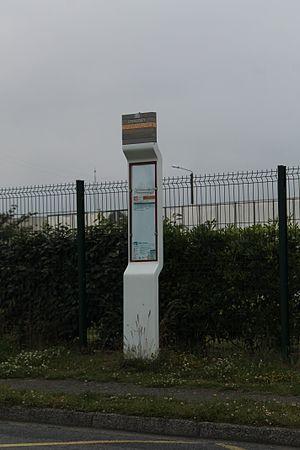
Réseau TUB - Arrêt Chaussey
Les Transports urbains briochins, abrégés en TUB, sont un service de transport en commun organisé par Saint-Brieuc Armor Agglomération desservant l'ensemble de son territoire. Exploité principalement par la société publique locale Baie d'Armor Transports, le réseau se compose de 29 lignes de bus. Le service propose également le TUB'Express, le ProxiTUB, les MobiTUB, les DomiTUB et enfin les services scolaires de l'agglomération briochine.